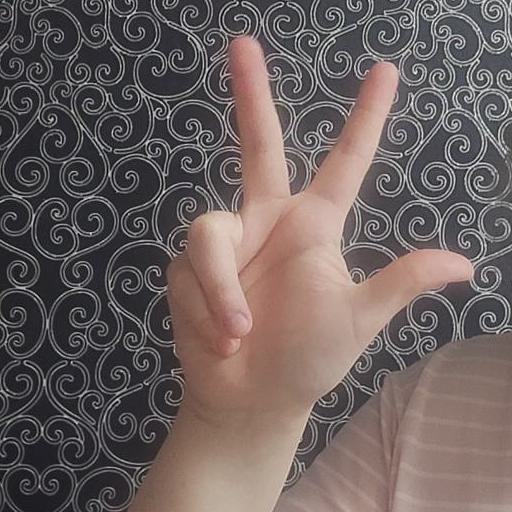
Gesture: three2